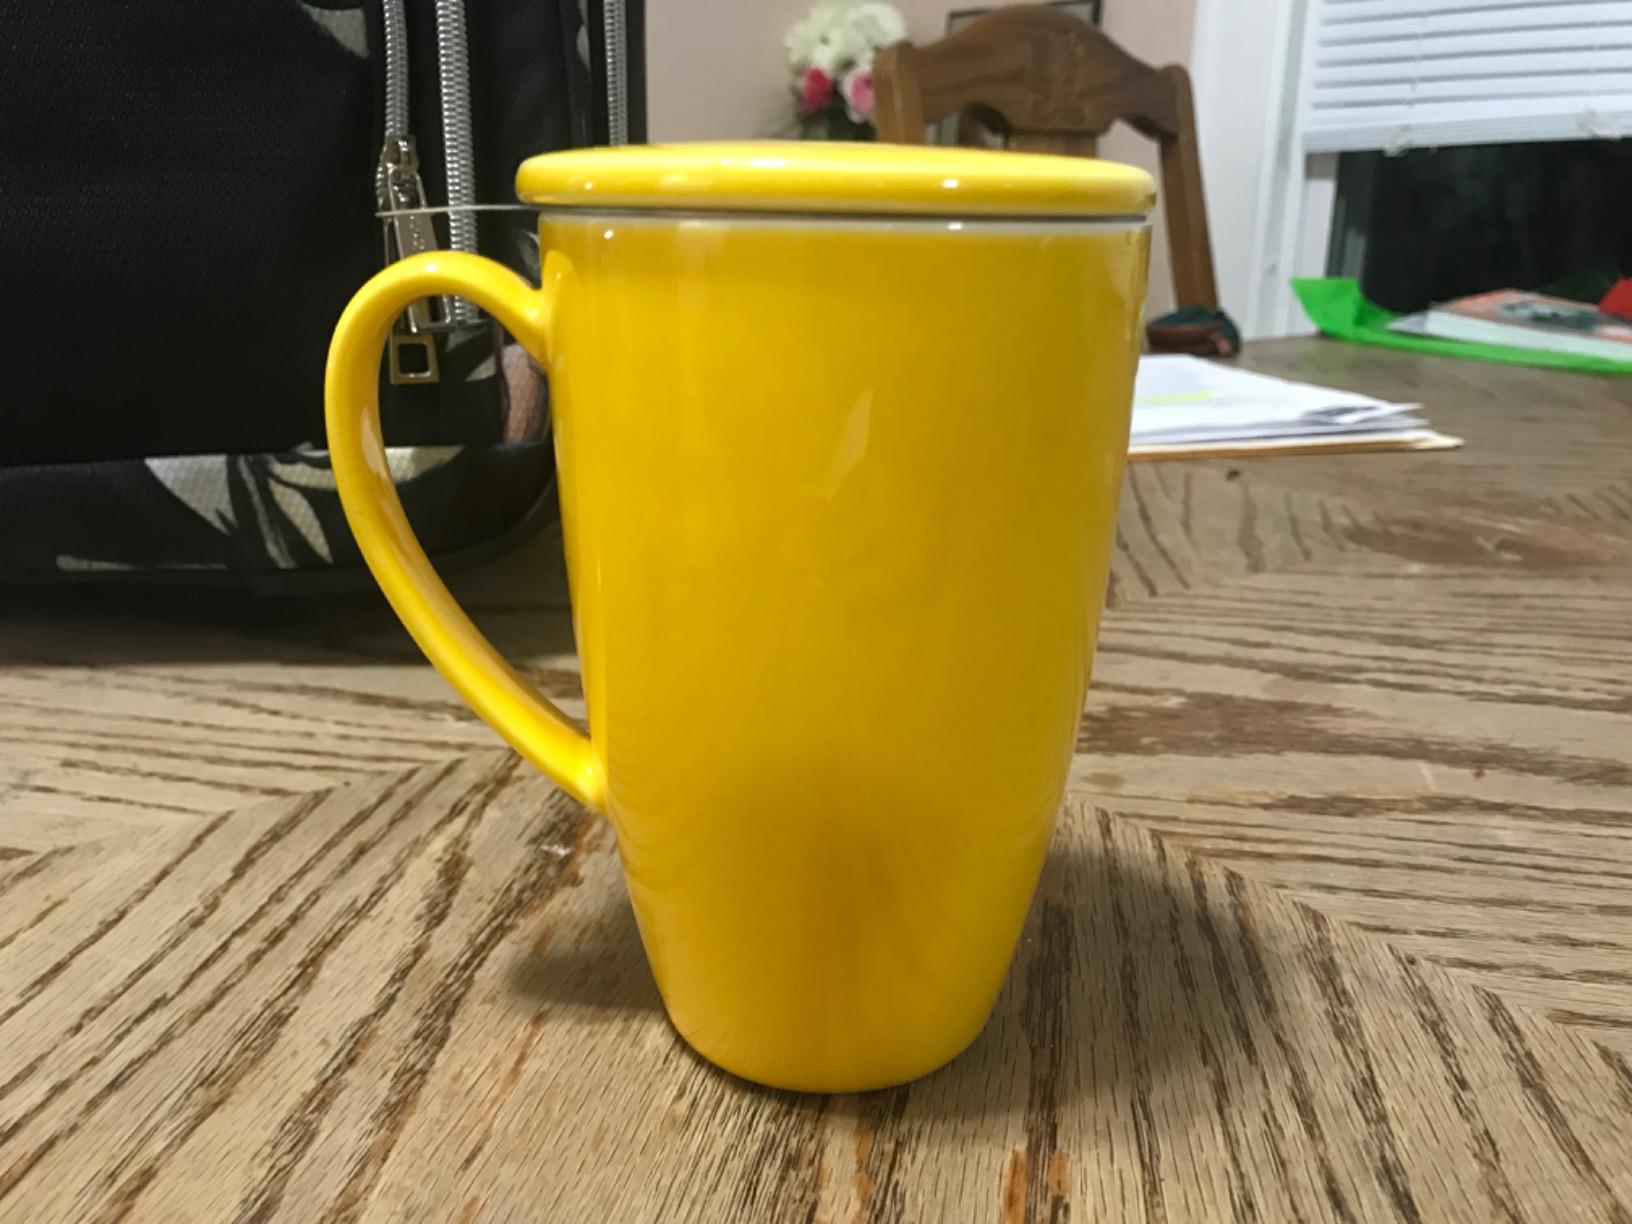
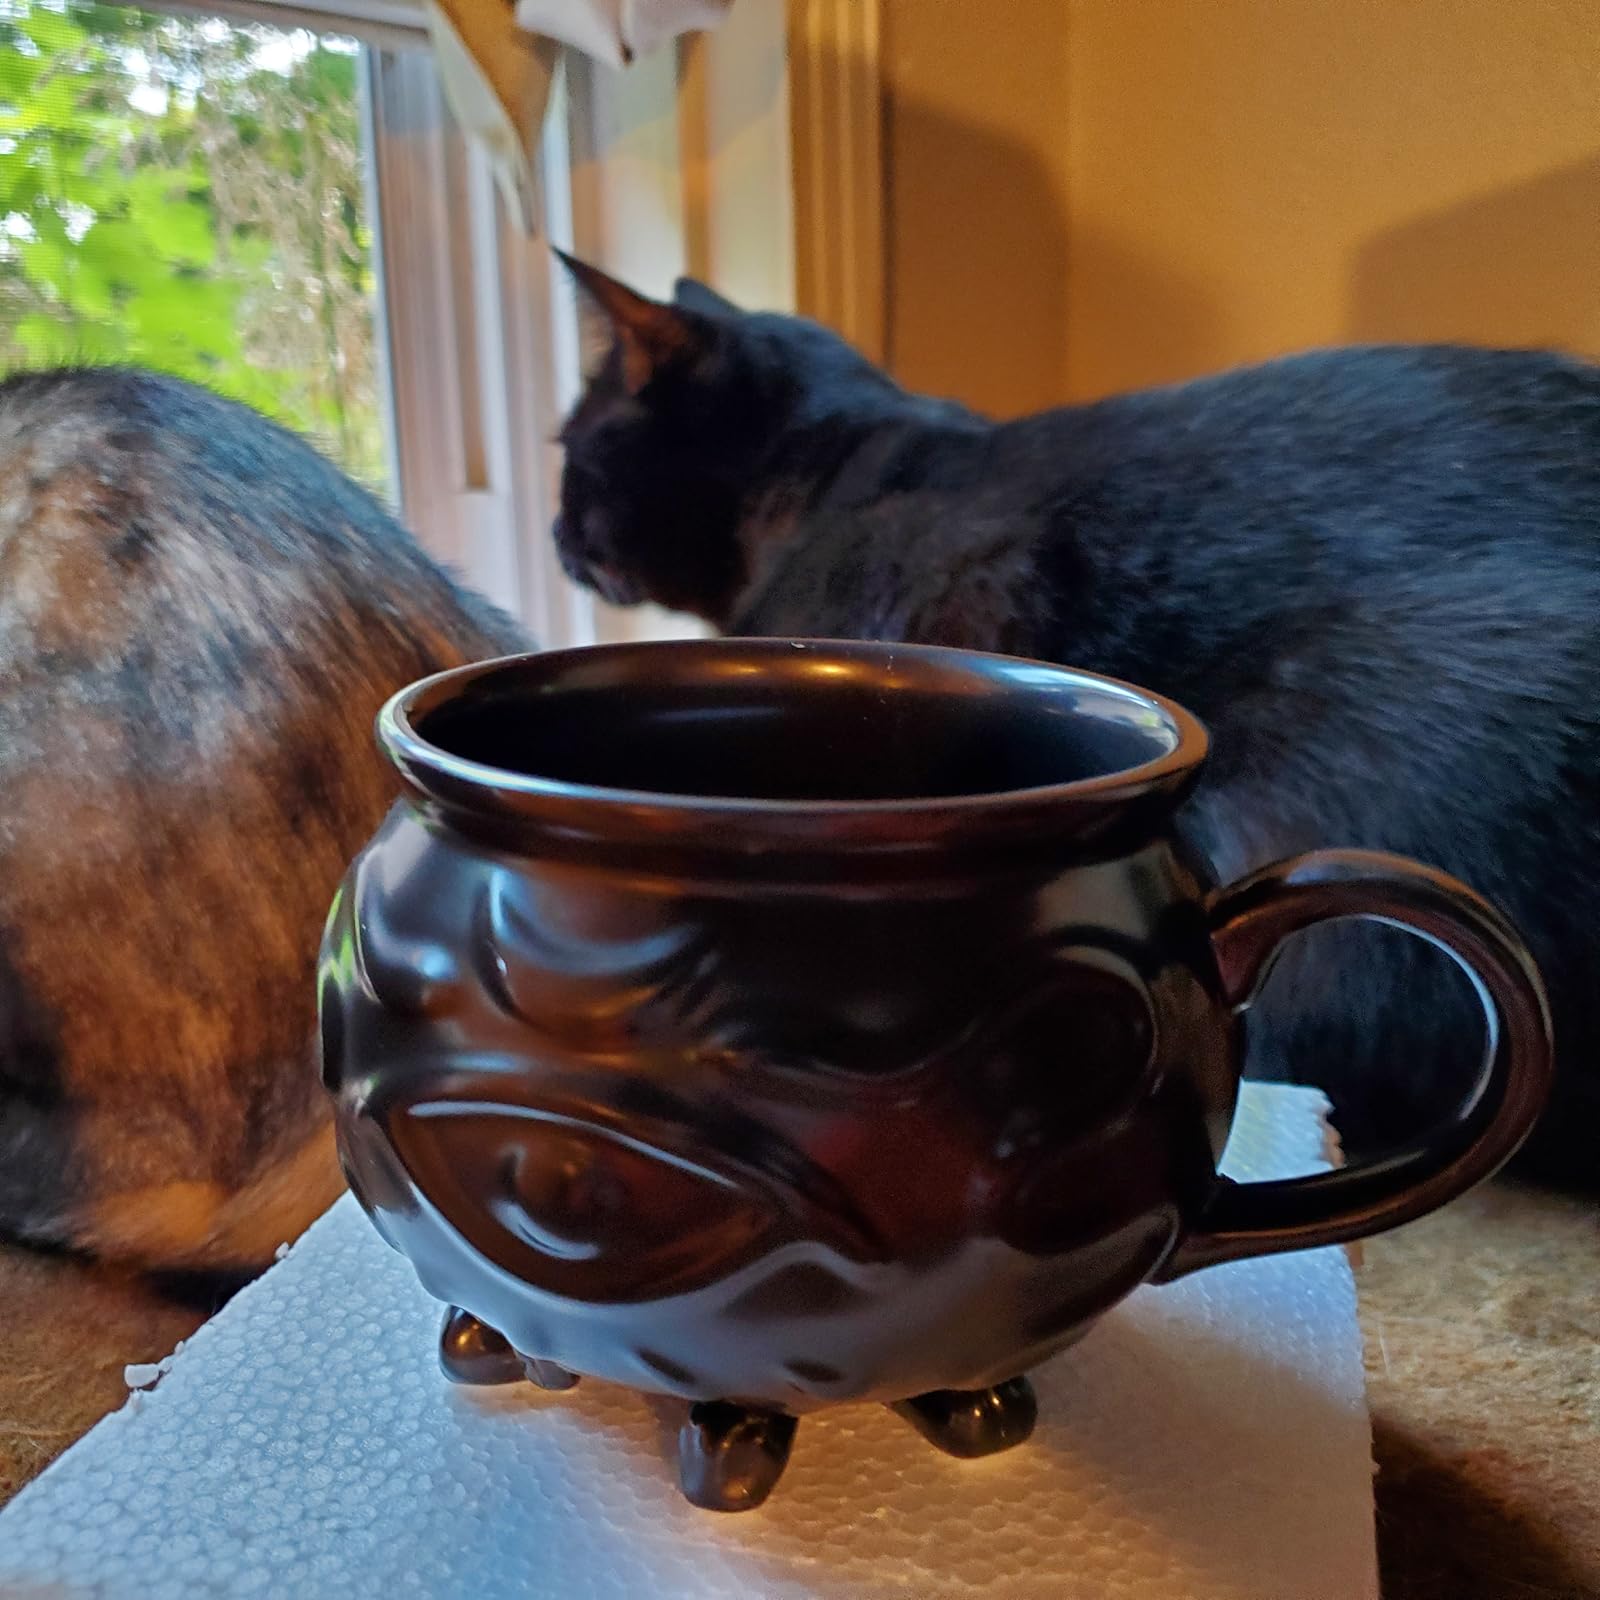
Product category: items_mug
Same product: no